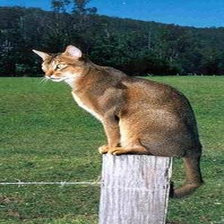
Species: cat
Breed: Abyssinian